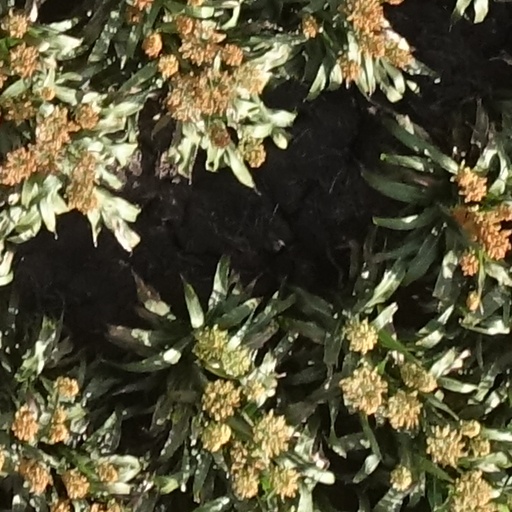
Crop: sorghum